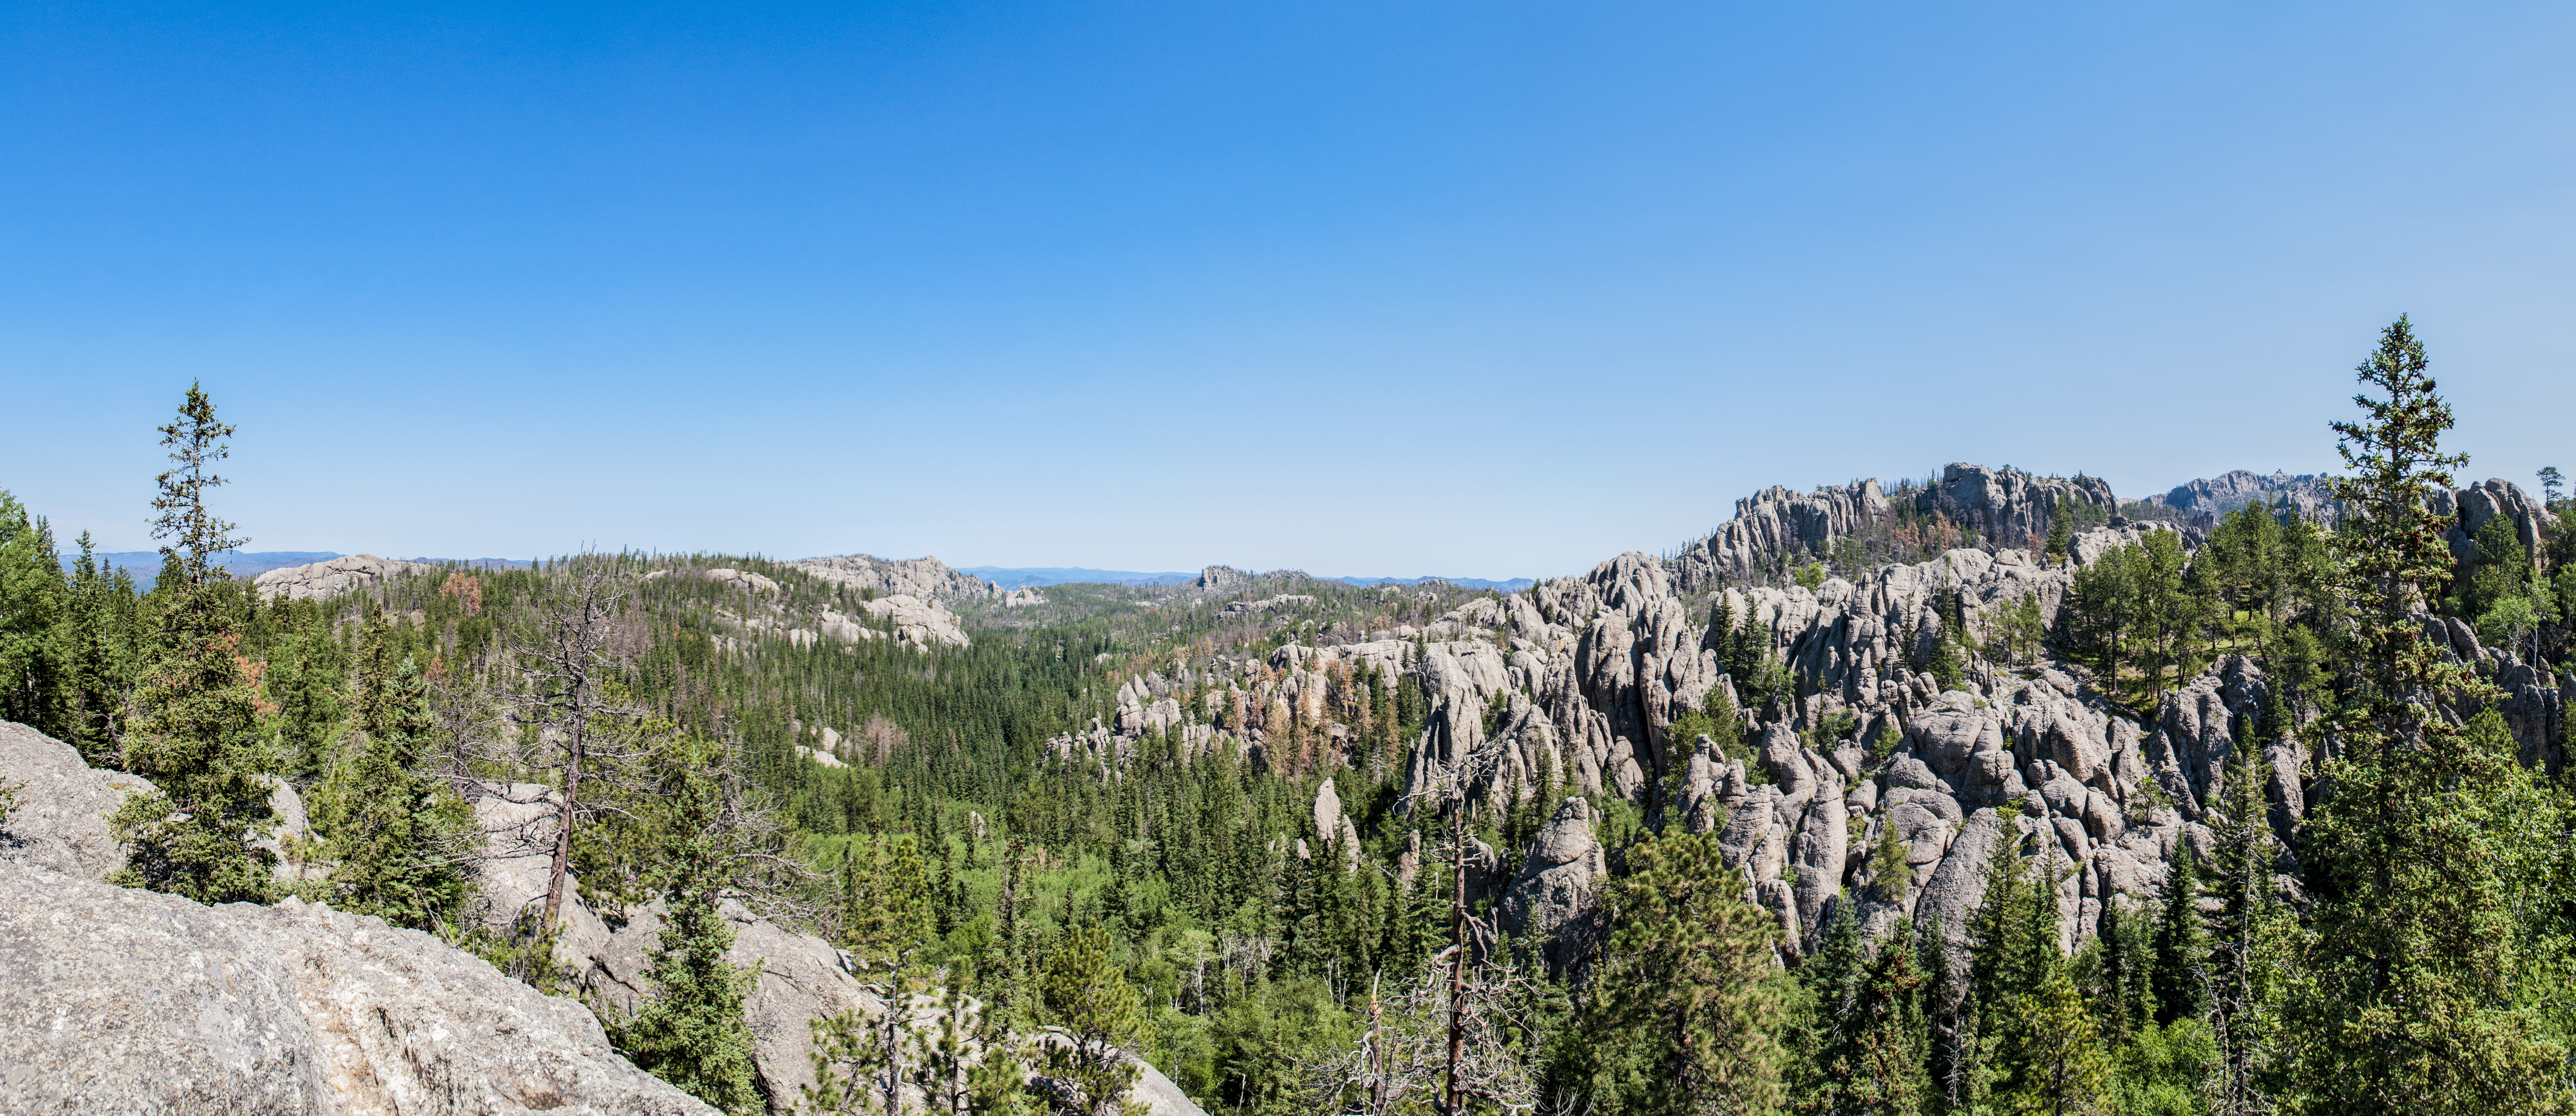
forest, outdoor, wilderness, walking, mountain, hiking, trail, meadow, view, valley, mountain range, stone, panorama, cliff, wild, park, scenery, terrain, national park, ridge, deserted, geology, vegetation, badlands, plateau, granite, wyoming, ecosystem, biome, natural environment, mountainous landforms, custer state park